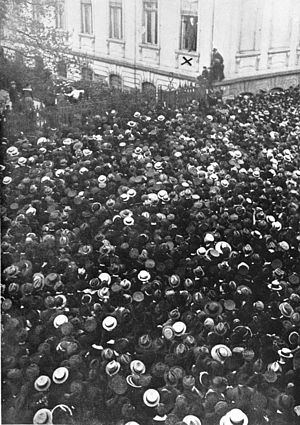
Weimarrepublikken / Weimarrepublikkens historie / Den tyske borgerkrig november 1918-august 1919 / Fredsbestræbelser
Kort før udråbelsen af Weimar-republikken: SPD-politikeren Philipp Scheidemann taler fra et vindue i Rigskancelliet til folkemængden den 9. november 1918
Weimarrepublikken er det uofficielle navn på Det tyske rige for perioden fra 1918 til 1933.